St John Altarpiece (Memling)

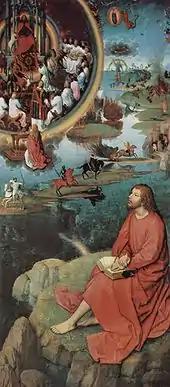
John the Evangelist on Patmos and visions of the apocalypse

The central panel, called the "Mystic Marriage of St Catherine", depicts Mary seated on a throne beneath a baldachin covered with sumptuous brocade. Two seraphim hover directly beneath the canopy, holding her crown; they wear deep blue robes, and in the uncleaned version have blue faces and hands, a style evocative of earlier Netherlandish painters such as van der Weyden and Robert Campin. The Christ child sits on his mother's lap, holding an apple in one hand and slipping the ring on St Catherine's finger to signify the mystic marriage with the other hand.